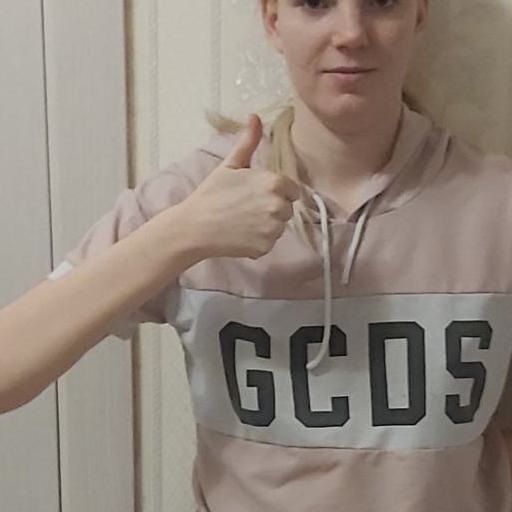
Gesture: like